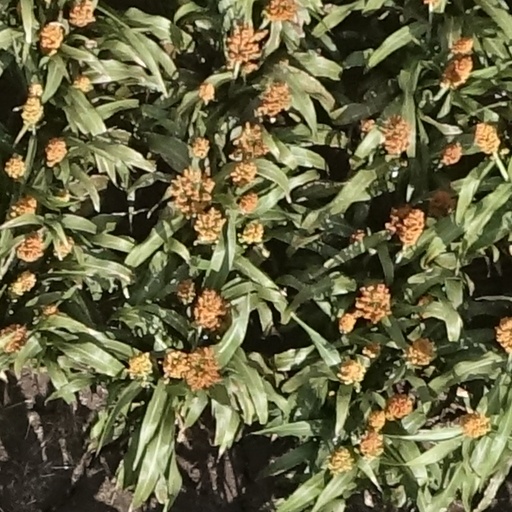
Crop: sorghum